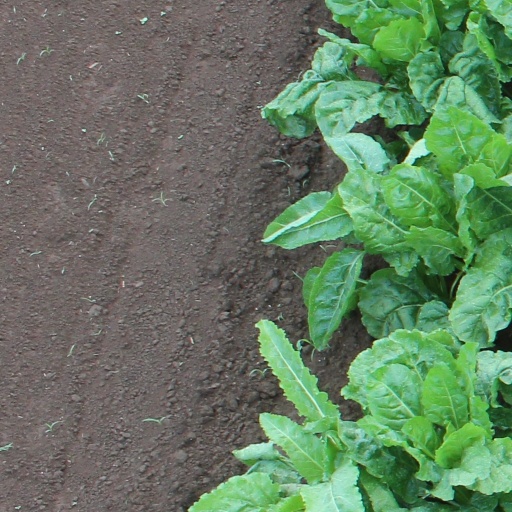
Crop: sugar beet